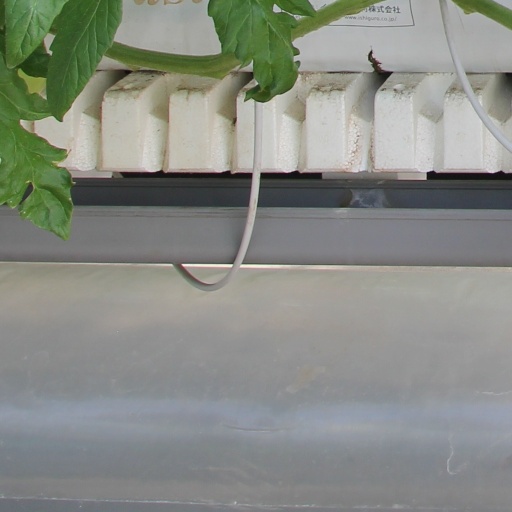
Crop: tomato